Michael Klonsky

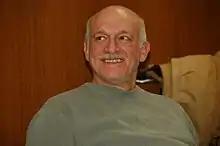
Mike Klonsky speaking at Loyola University, Chicago, 2007

Michael Klonsky (born 1943) is an American educator, author, and political activist. He is known for his work with the Students for a Democratic Society, the New Communist Movement, and, later, the small schools movement.